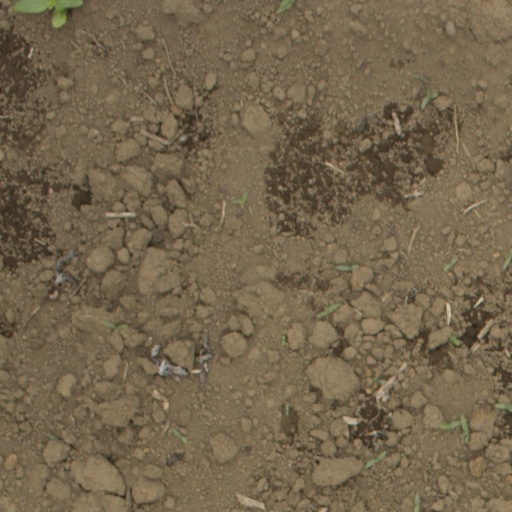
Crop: Jerusalem artichoke